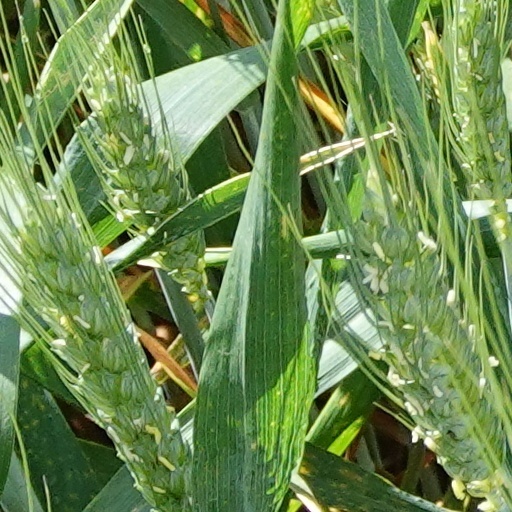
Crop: wheat